Samuel Rose (barrister)

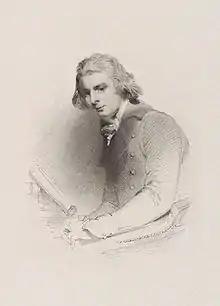
Samuel Rose, 1836 engraving by John Henry Robinson, after Sir Thomas Lawrence and W. Harvey.

He was born at Chiswick, Middlesex, on 20 June 1767, the second and only surviving son of Dr. William Rose (1719–1786).